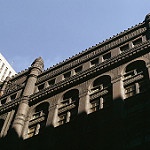
Scene: Outdoor